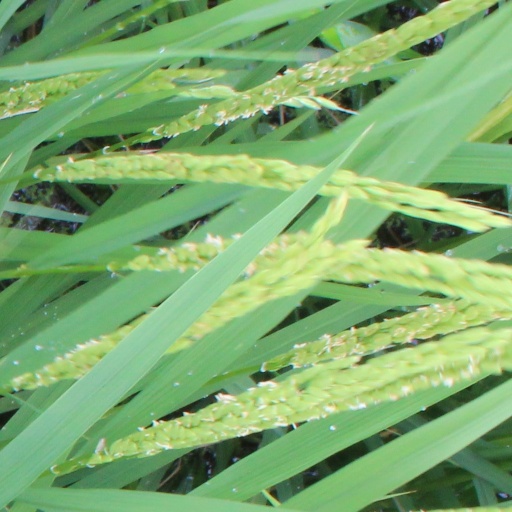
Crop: rice